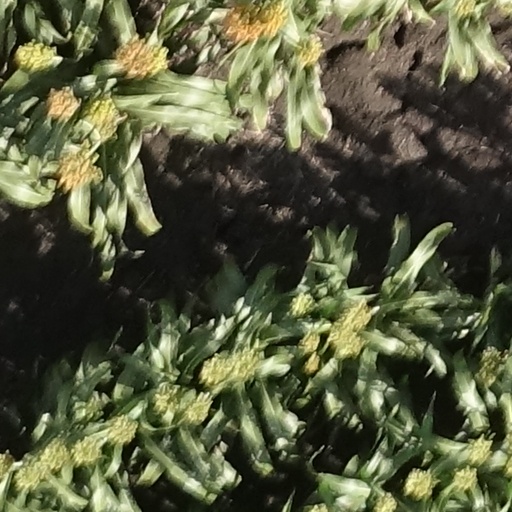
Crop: sorghum